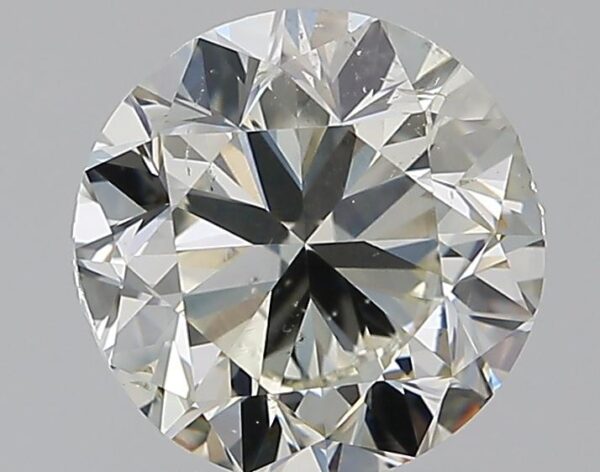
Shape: round
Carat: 1.5
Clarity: SI1
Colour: L
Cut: GD
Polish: EX
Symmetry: F
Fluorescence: M
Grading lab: GIA
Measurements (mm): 6.94 x 7.06 x 4.52